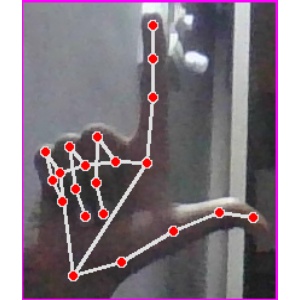
अक्षर: ल